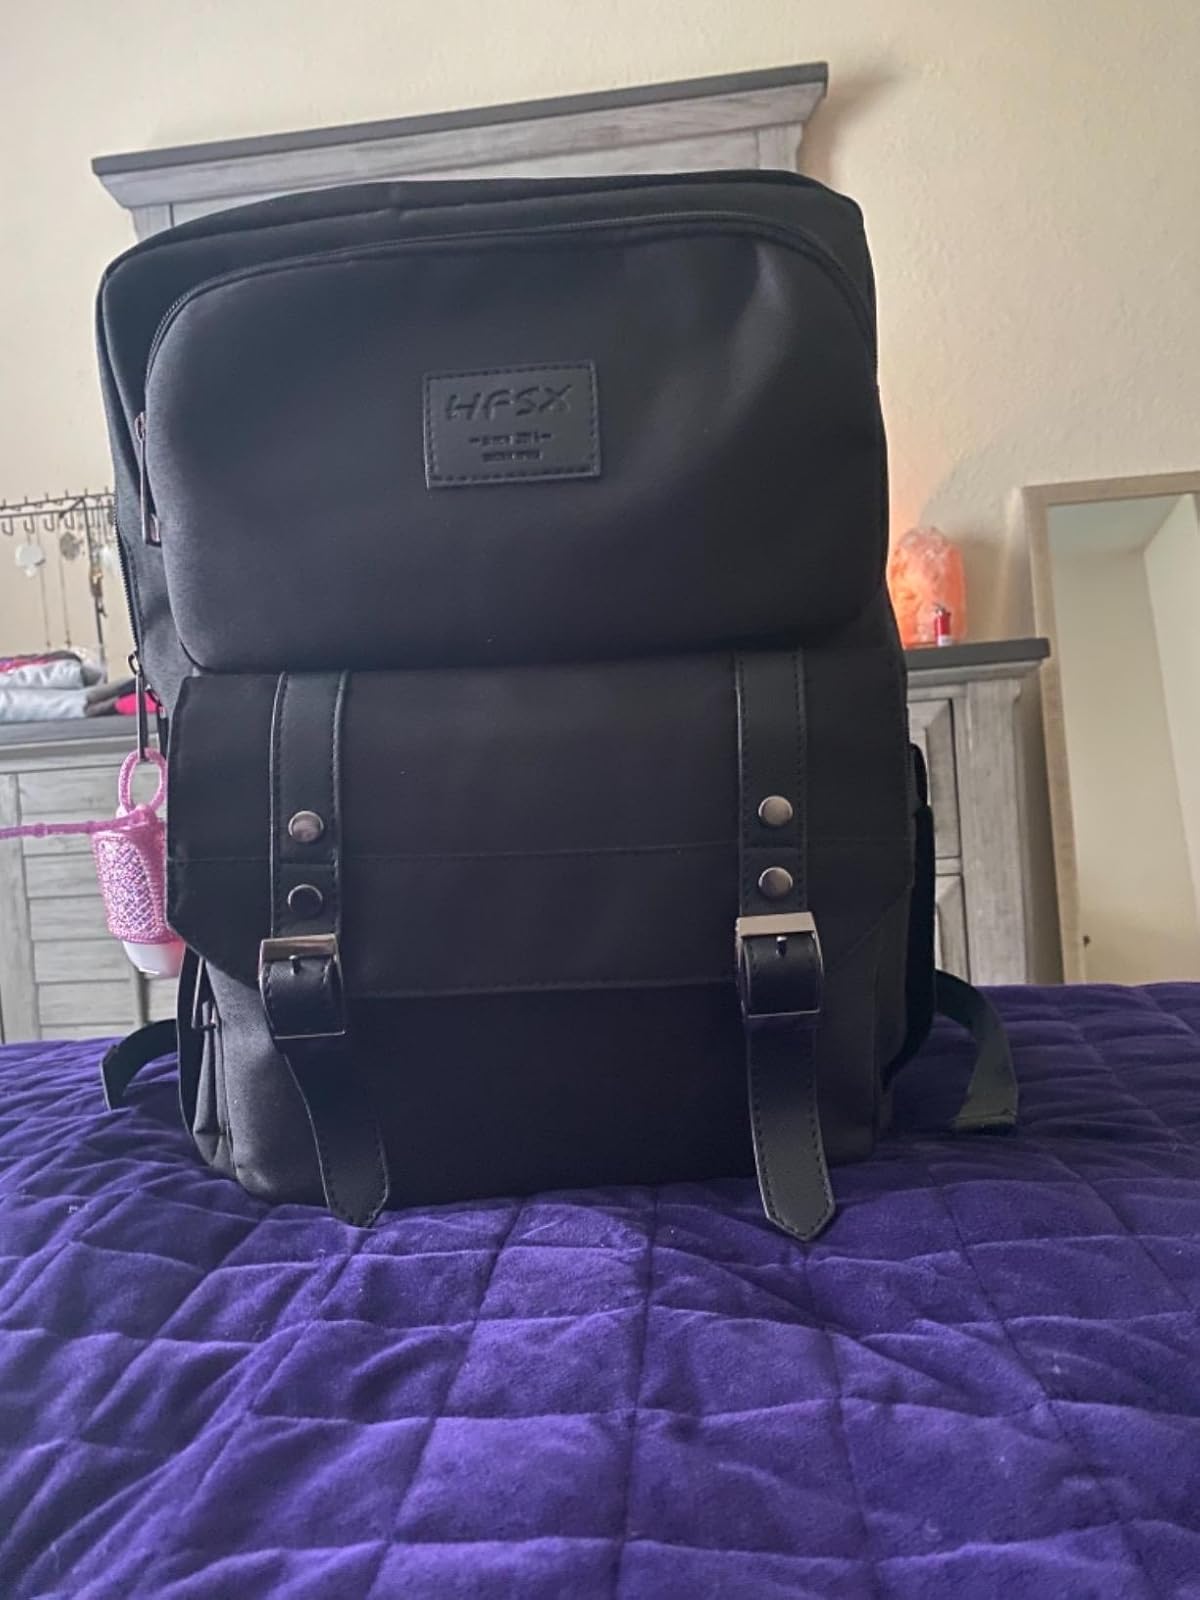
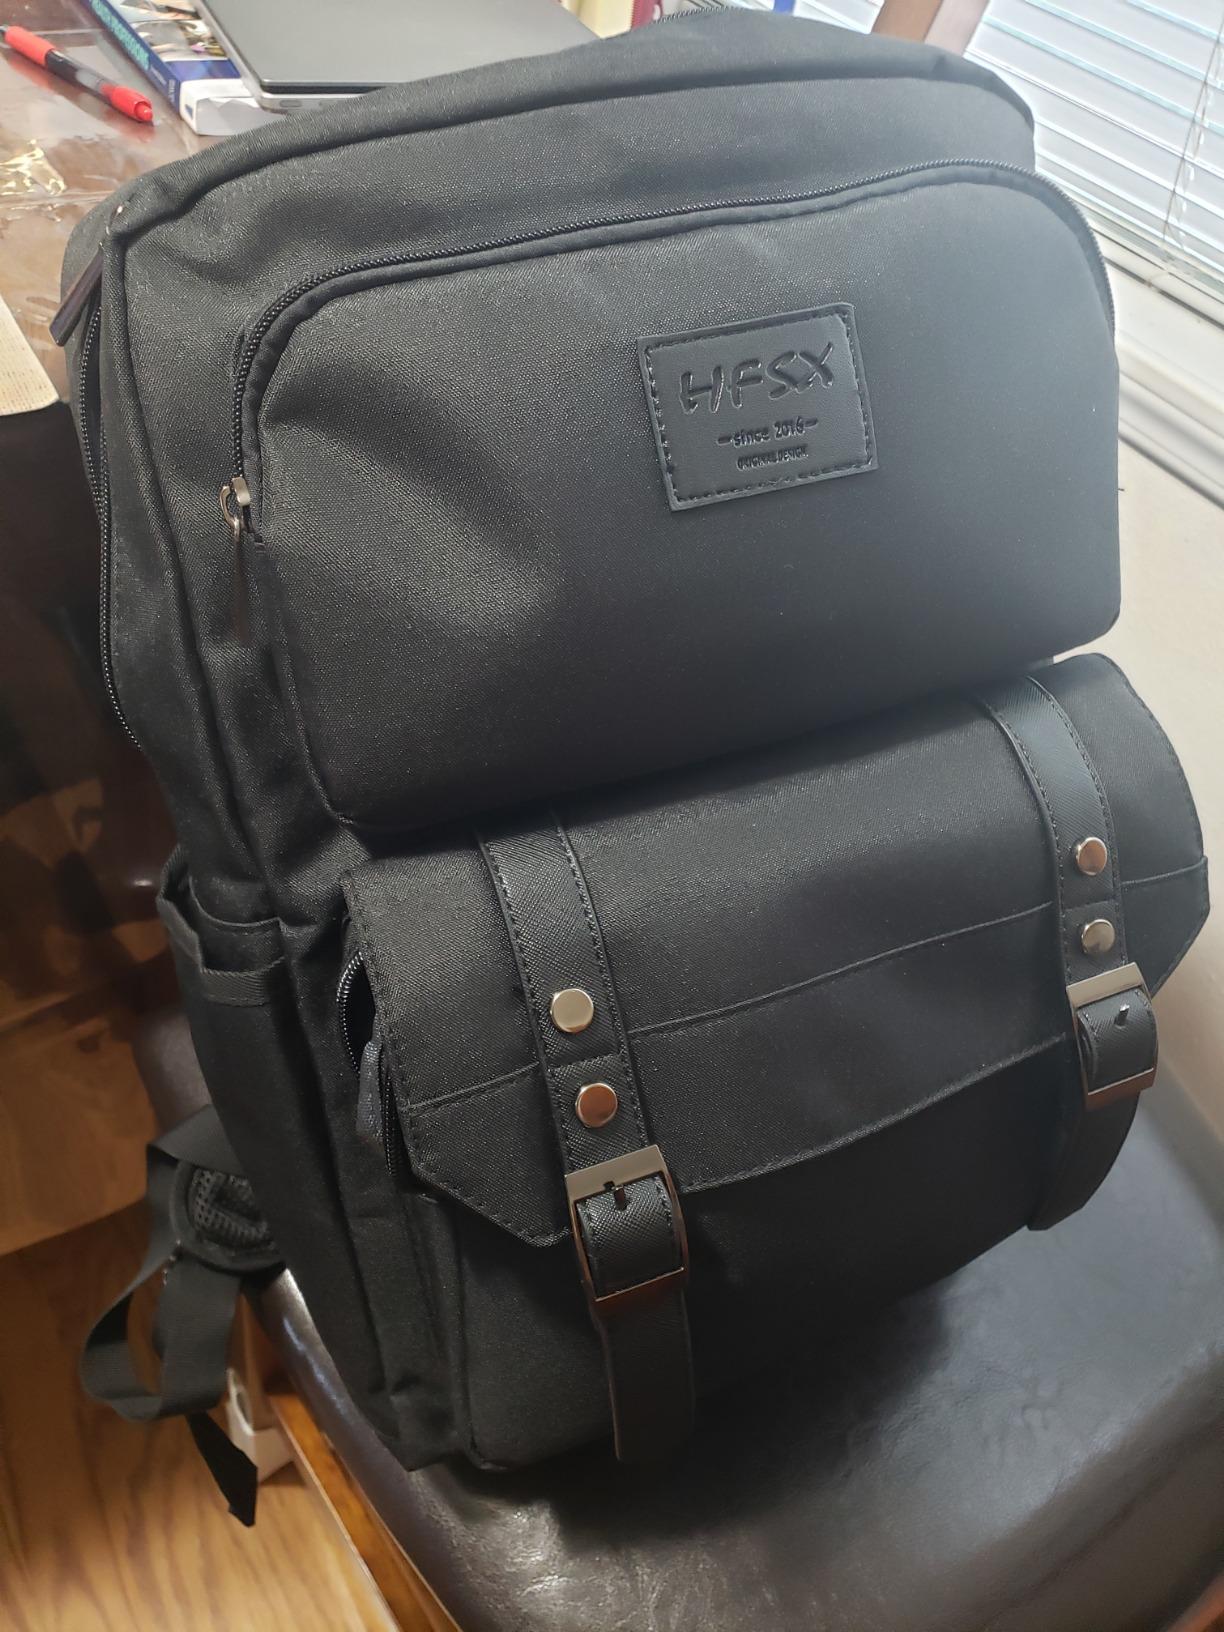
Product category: bag
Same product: yes